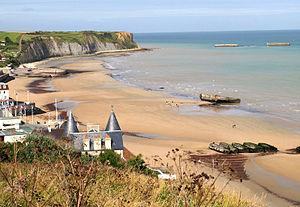
La Normandie est un territoire géographique et culturel, situé dans le Nord-Ouest de la France et bordé par la Manche ; il a traversé différentes époques historiques, malgré une absence de reconnaissance administrative entre la Révolution française de 1789 et la réforme territoriale de 2015. Les frontières continentales historiques de la province de l'Ancien Régime épousent assez fidèlement celles de la région administrative contemporaine.
Le département du Calvados est un département français de la région Normandie. L'Insee et la Poste lui attribuent le code 14. Sa préfecture est Caen. Ses sous-préfectures sont Bayeux, Lisieux et Vire.